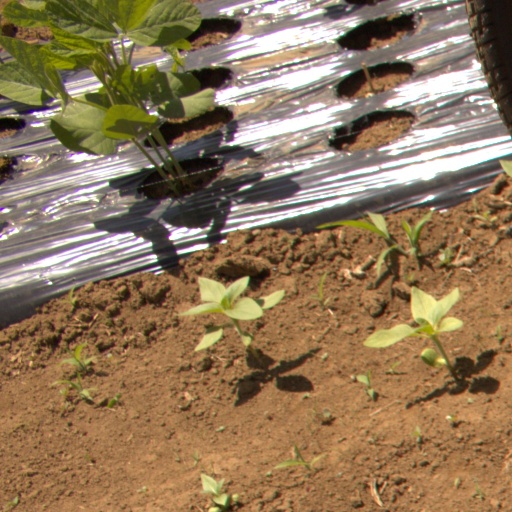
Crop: Jerusalem artichoke